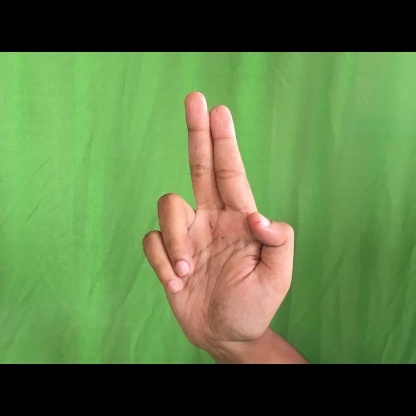
Mudra: Ardhapathaka